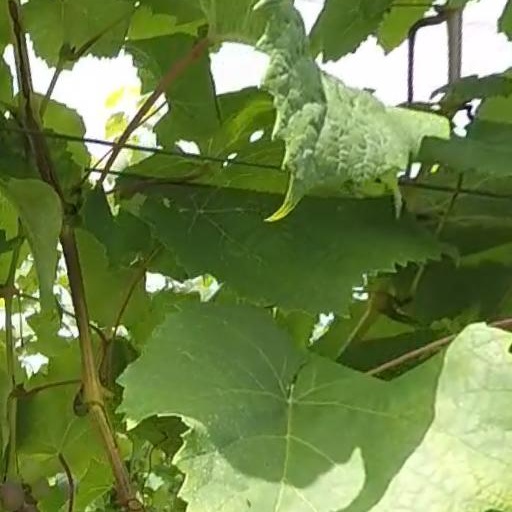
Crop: grape